Post-imperial Assyria

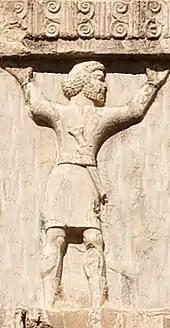
Depiction of an Assyrian soldier on the tomb of Xerxes I at Naqsh-e Rostam

It is not known how Athura was organized internally. An Aramaic letter sent by the governor of Egypt in the late 5th century BC attests to the presence of Achaemenid officials at the cities of Arbela, Lair, Arzuhin and Matalubaš, which suggests that there was a certain level of administrative organization in the region. At Tell ed-Daim, located on the Little Zab northeast of Kirkuk, an Achaemenid administrative building of substantial size, probably a palace of a local governor or official, has been excavated.